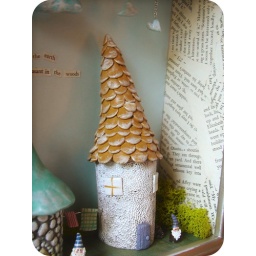
yellow house in shadow box